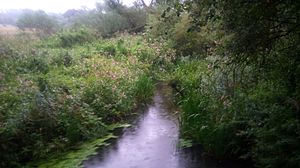
Råån
Råå-ån ved Vallåkra
"Råån tidligere Råå-ån, Kvistoftaån eller Kvistofta-Råån, er cirka 30 km lang å, der løber ud ved den gamle fiskerleje Råå ved Helsingborg. Åen danner den geografiske grænse mellem Helsingborgsletten og Lundsletten og har sit løb i en dal med store naturværdier. Dalen er klassificeret som både naturreservat, Natura 2000-område og riksinteresse både på grund af naturværdierne og kulturarven. Tidligere kunne navnet staves Råå-ån, og du kan derfor sige, at ålen der kom fra åen hed Råå-å-ål, det eneste ord i det svenske sprog med fire ""åer"" efter hinanden.